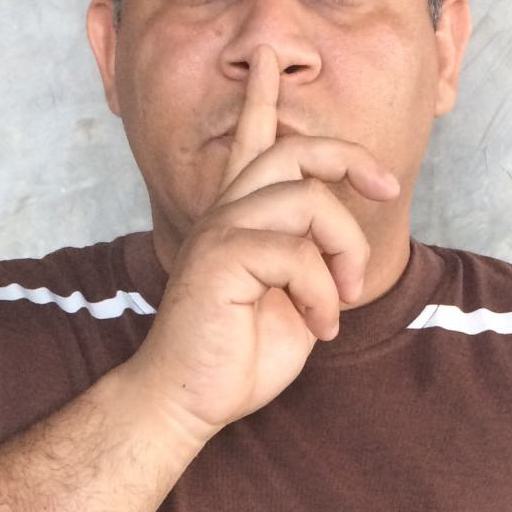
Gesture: mute